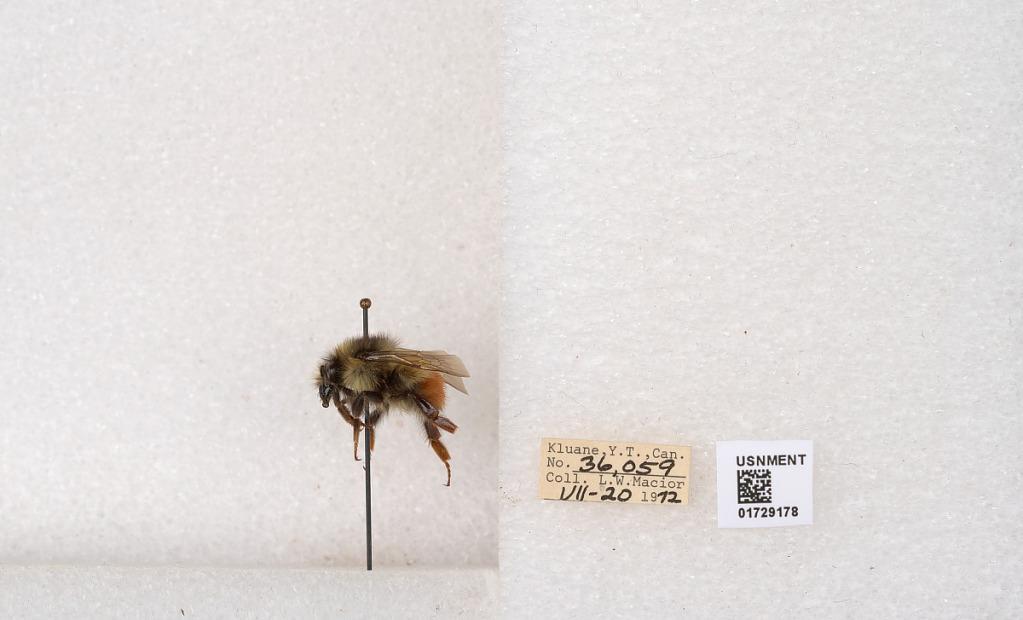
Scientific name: Bombus flavifrons Cresson
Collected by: L. Macior
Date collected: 1972-7-20
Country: Canada
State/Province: Yukon Territory
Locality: Kluane National Park and Reserve
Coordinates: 60.7493, -139.504